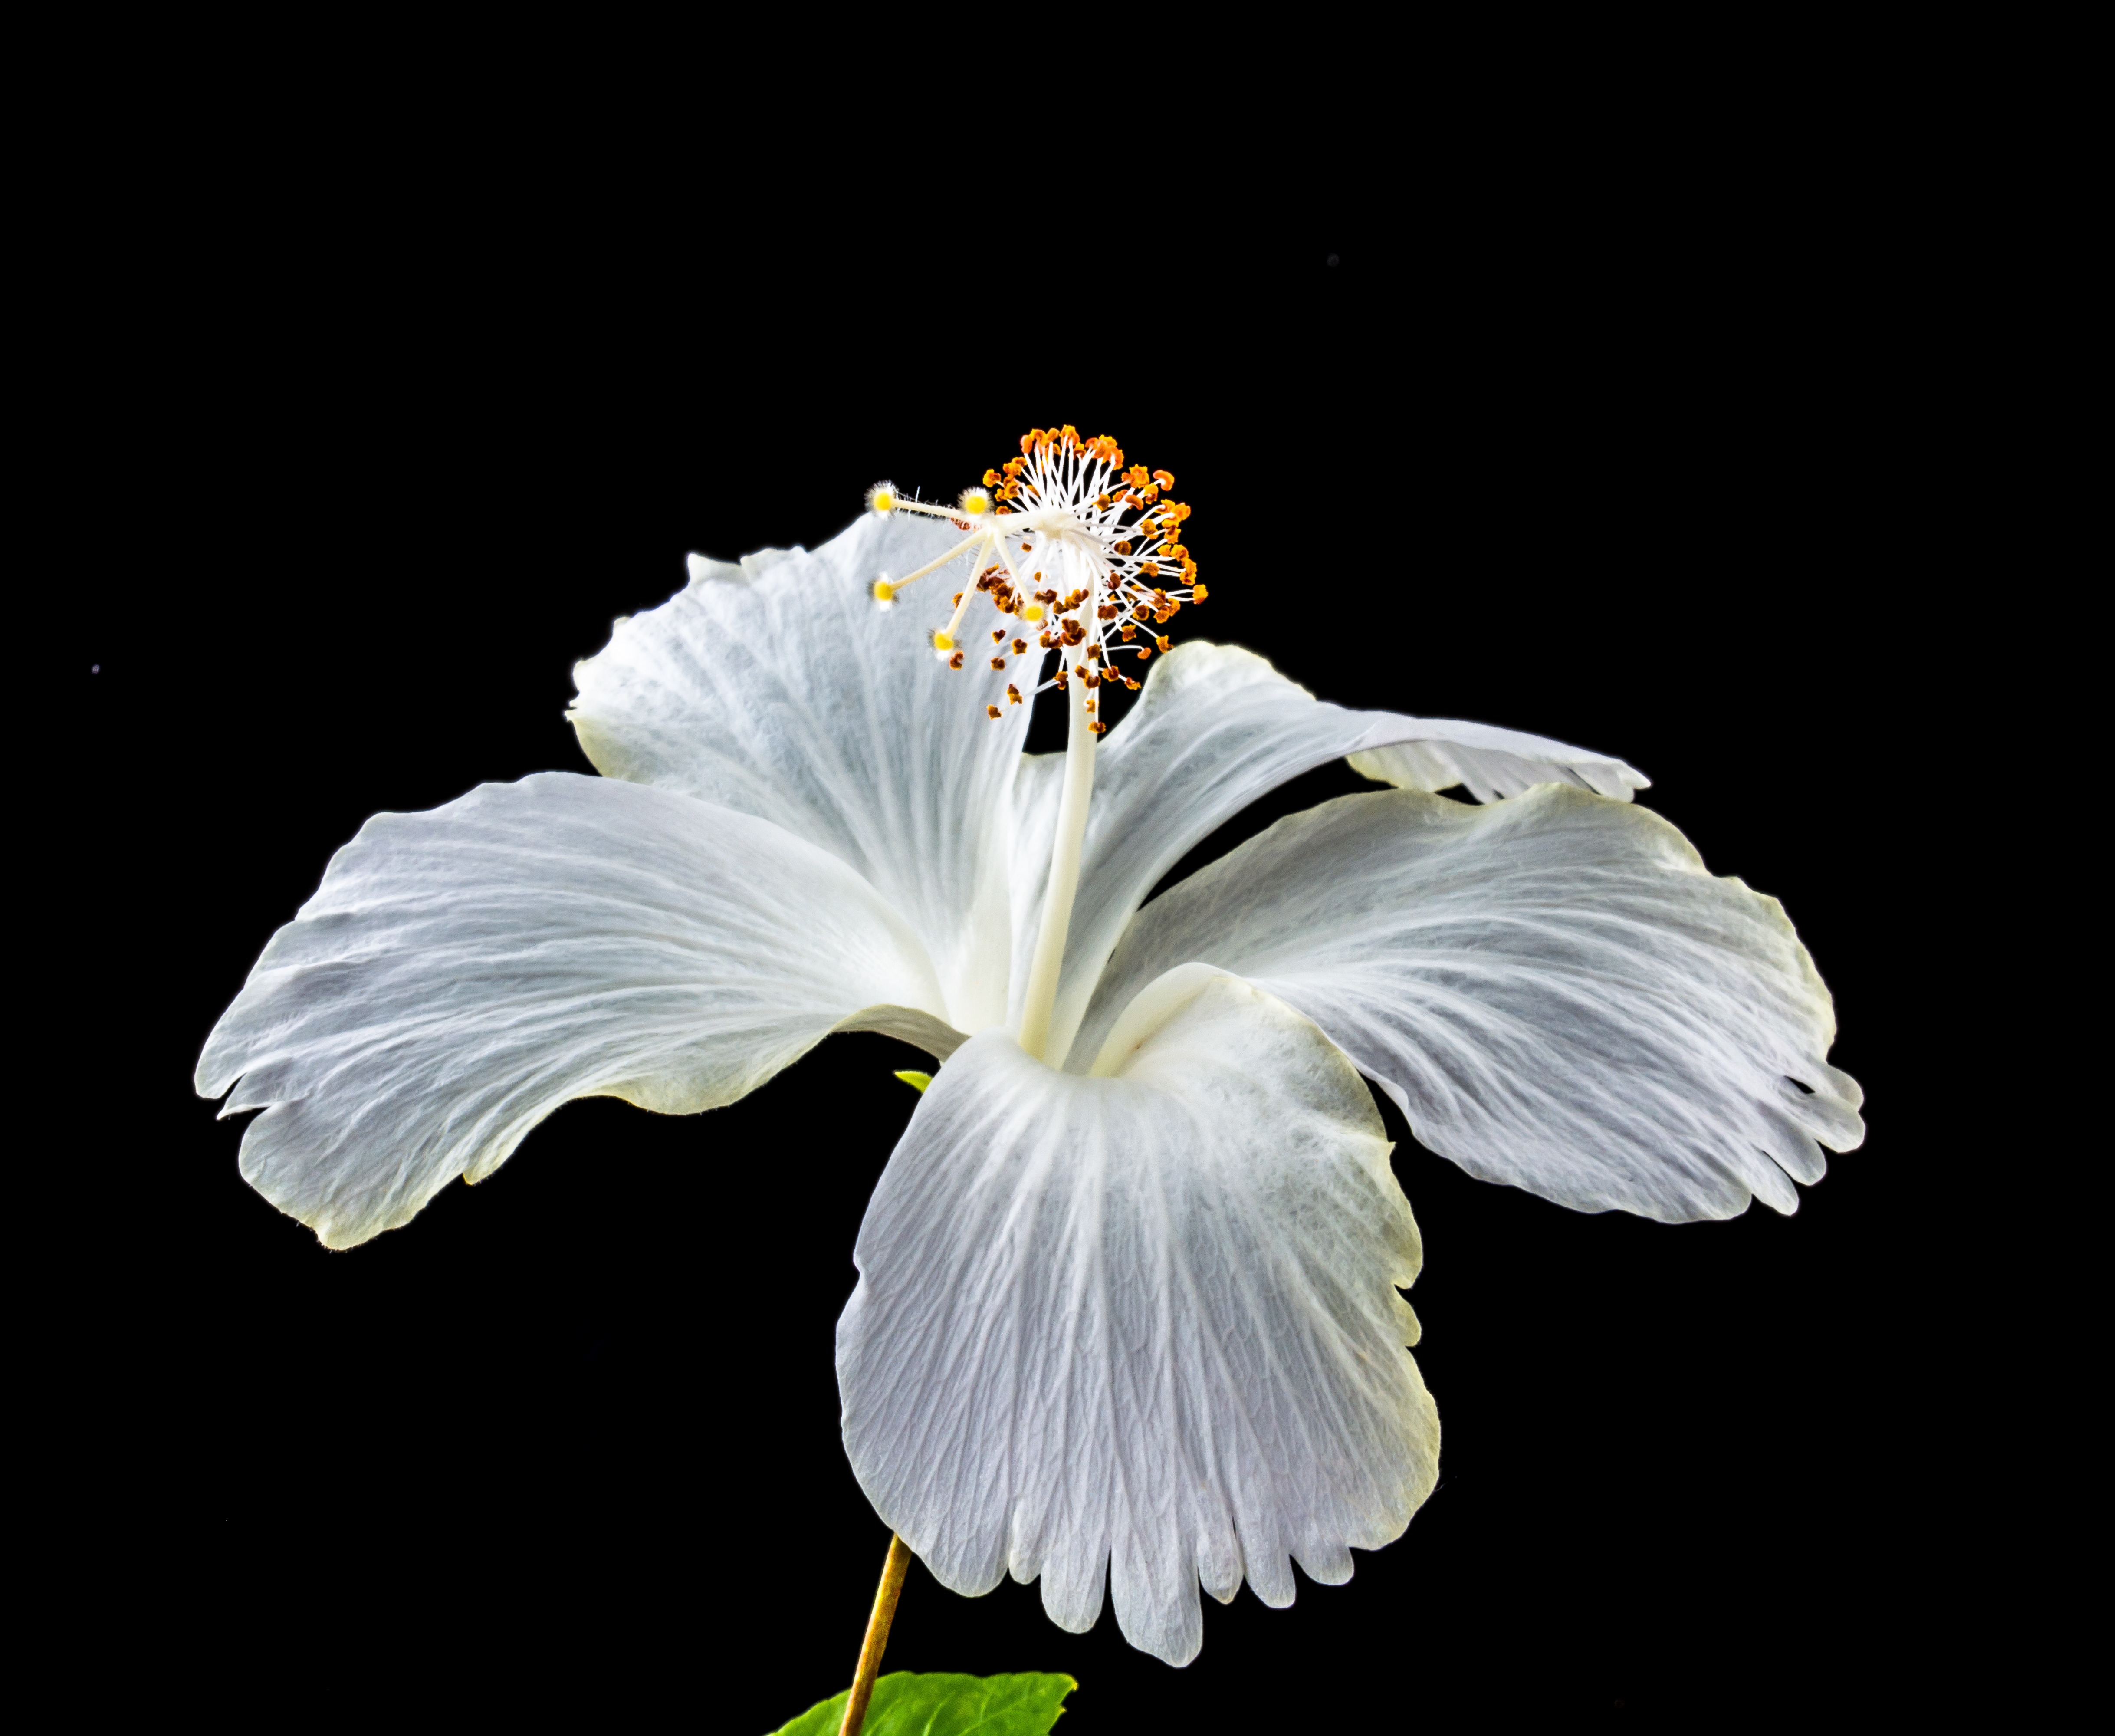
blossom, plant, white, flower, petal, bloom, flora, eye, marshmallow, hibiscus, malvaceae, malvales, macro photography, flowering plant, mallow, land plant